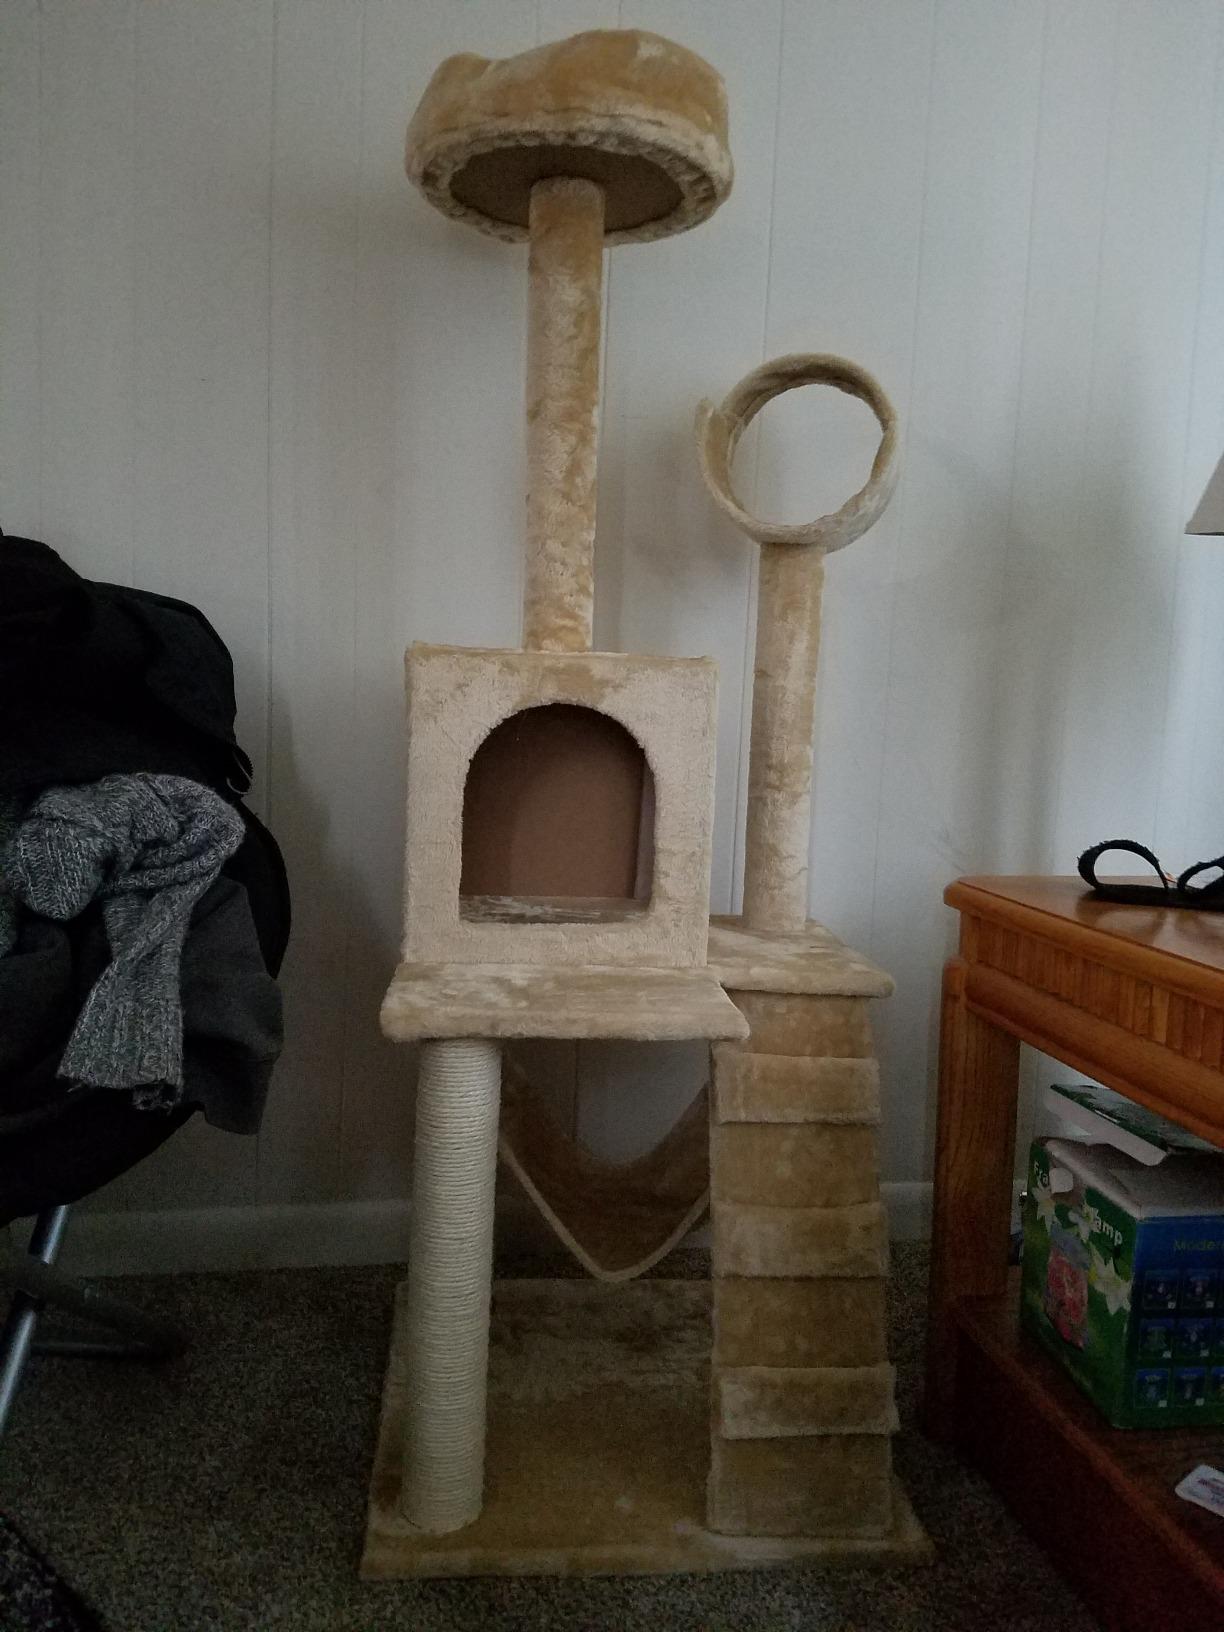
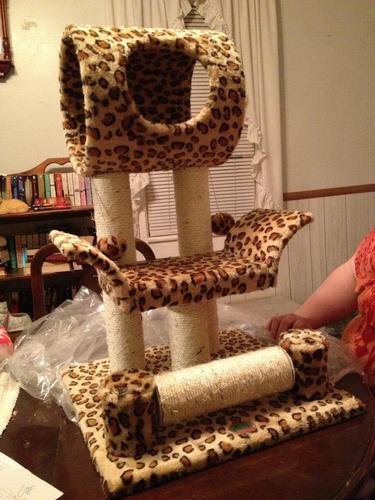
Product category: items_cat tree
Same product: no